An Lushan rebellion

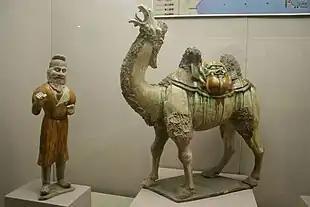
Tang dynasty sancai pottery camel with a Sogdian groom

An Lushan was a general of uncertain birth origins, but thought to have been adopted by a Sogdian father and Göktürk mother of the Ashina tribe. Eventually he managed to become a favorite of the reigning emperor of China. His success in this regard is shown, for example, by the luxurious house Emperor Xuanzong built for him in 751, in the capital Chang'an. The house was furnished with luxuries such as gold and silver objects and a pair of by couches appliqued with rare and expensive sandalwood.